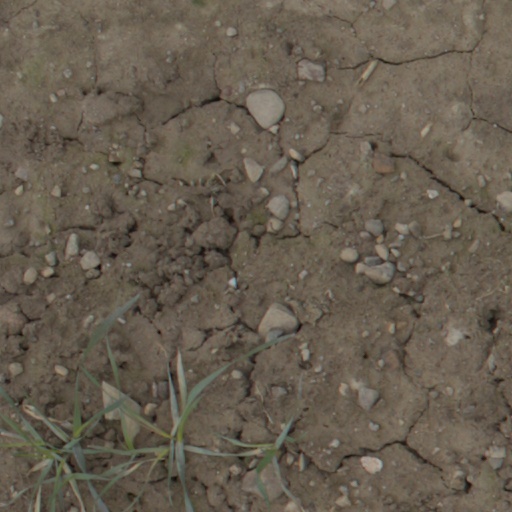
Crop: wheat